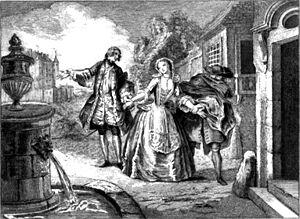
La comédie est un genre littéraire, théâtral, cinématographique et télévisuel fonctionnant sur le registre de l'humour. Née dans l'Antiquité grecque, elle est devenue un genre littéraire qui s'est épanoui de manière diversifiée en fonction des époques. Avant Molière, elle était dévalorisée comparée à la tragédie.
L’École des femmes est une comédie de Molière en cinq actes et en vers, créée au théâtre du Palais-Royal le 26 décembre 1662.